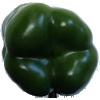
Label: green_pepper